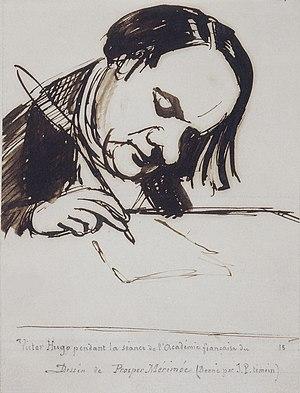
Victor Hugo, dessin de Mérimée
Victor Hugo est un poète, dramaturge, écrivain, romancier et dessinateur romantique français, né le 7 ventôse an X à Besançon et mort le 22 mai 1885 à Paris. Il est considéré comme l'un des plus importants écrivains de langue française. Il est aussi une personnalité politique et un intellectuel engagé qui a eu un rôle idéologique majeur et occupe une place marquante dans l'histoire des lettres françaises au XIXᵉ siècle, dans des genres et des domaines d’une remarquable variété.